Zuzana Čížková

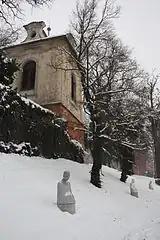
Madonna's Secret - three stone sculptures in Prague-Prosek

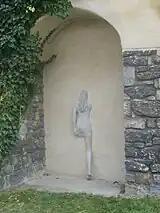
Mistress of the Emperor Rudolf II – concrete, Brandýs nad Labem

Although born in Prague, Czechoslovakia, Zuzana Čížková was raised in Brandýs nad Labem. During her childhood, she was inspired by her grandfather who was an art restorer.